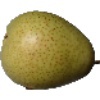
Label: Pear 1